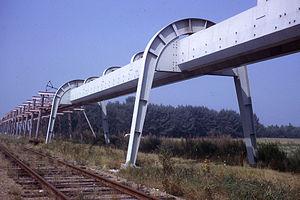
Voie expérimentale du SAFEGE à Châteauneuf-sur-Loire
La voie d'essai du métro aérien suspendu de Châteauneuf-sur-Loire est une ligne expérimentale de transport guidé de type monorail située à Châteauneuf-sur-Loire dans le département du Loiret, en région Centre-Val de Loire en France.
Cette page présente la liste des ponts du département français du Loiret.